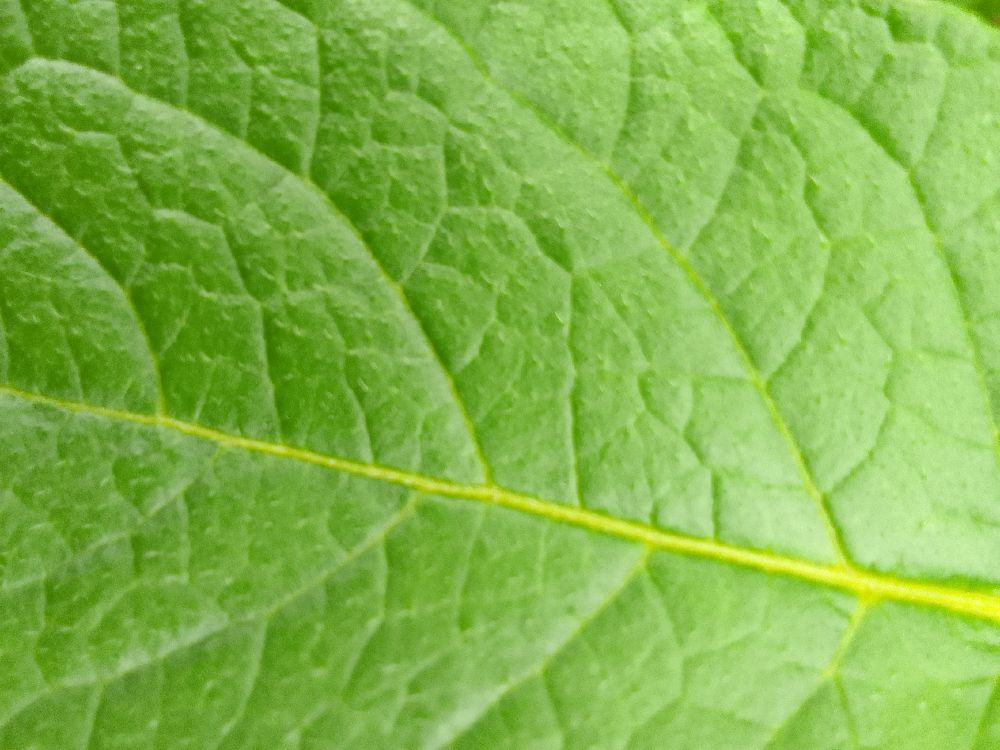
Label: Healthy